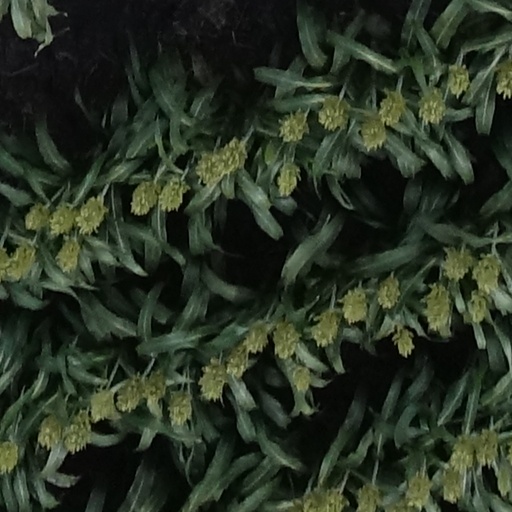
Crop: sorghum